Elvis Taione

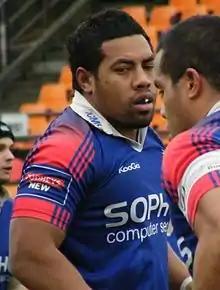

Elvis Taione (born 25 May 1983 in Nukualofa, Tonga) is a rugby union footballer. His regular playing position is hooker. He previously played Super Rugby for the Western Force, Waratahs, Jersey in the RFU Championship and is currently signed to Exeter Chiefs, winning the Aviva Premiership in 2016/17.